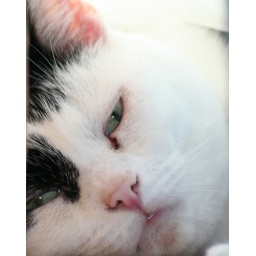
This cat has the cleanest, whitest tummy in the country, but I do wish he'd wash his face sometimes ....